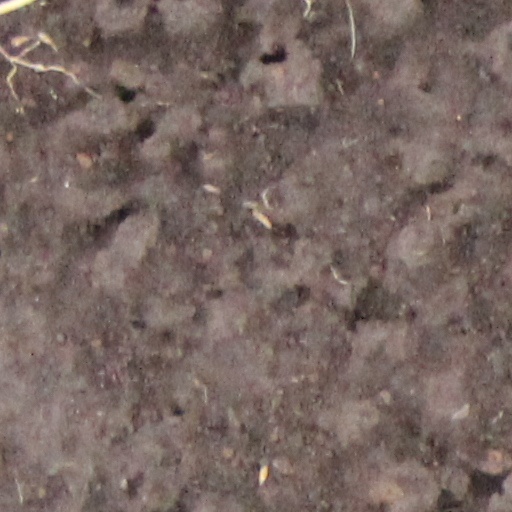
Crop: wheat